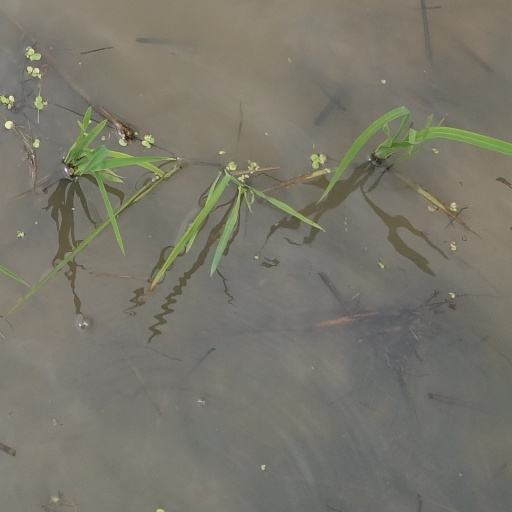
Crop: rice